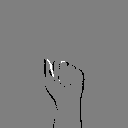
ASL letter: a